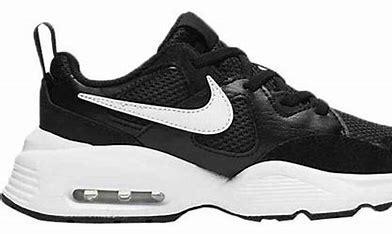
Brand: Nike
Model: Air Max Fusion